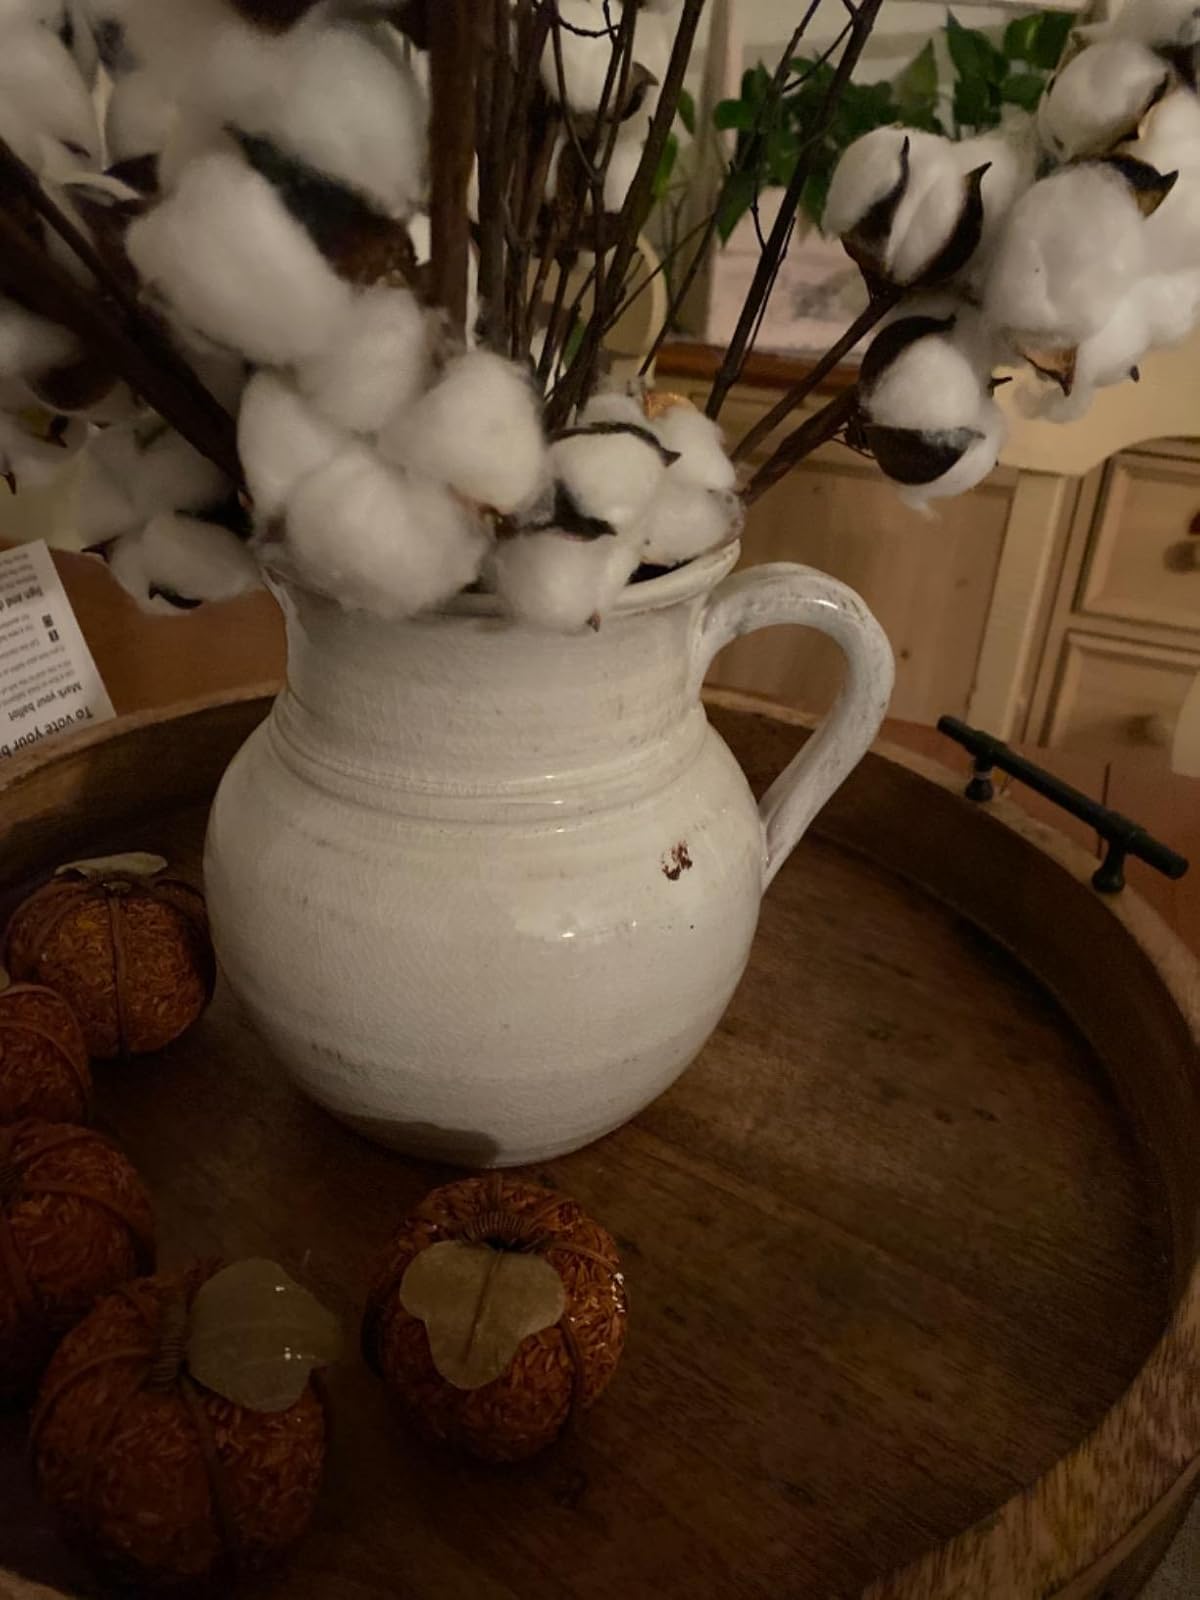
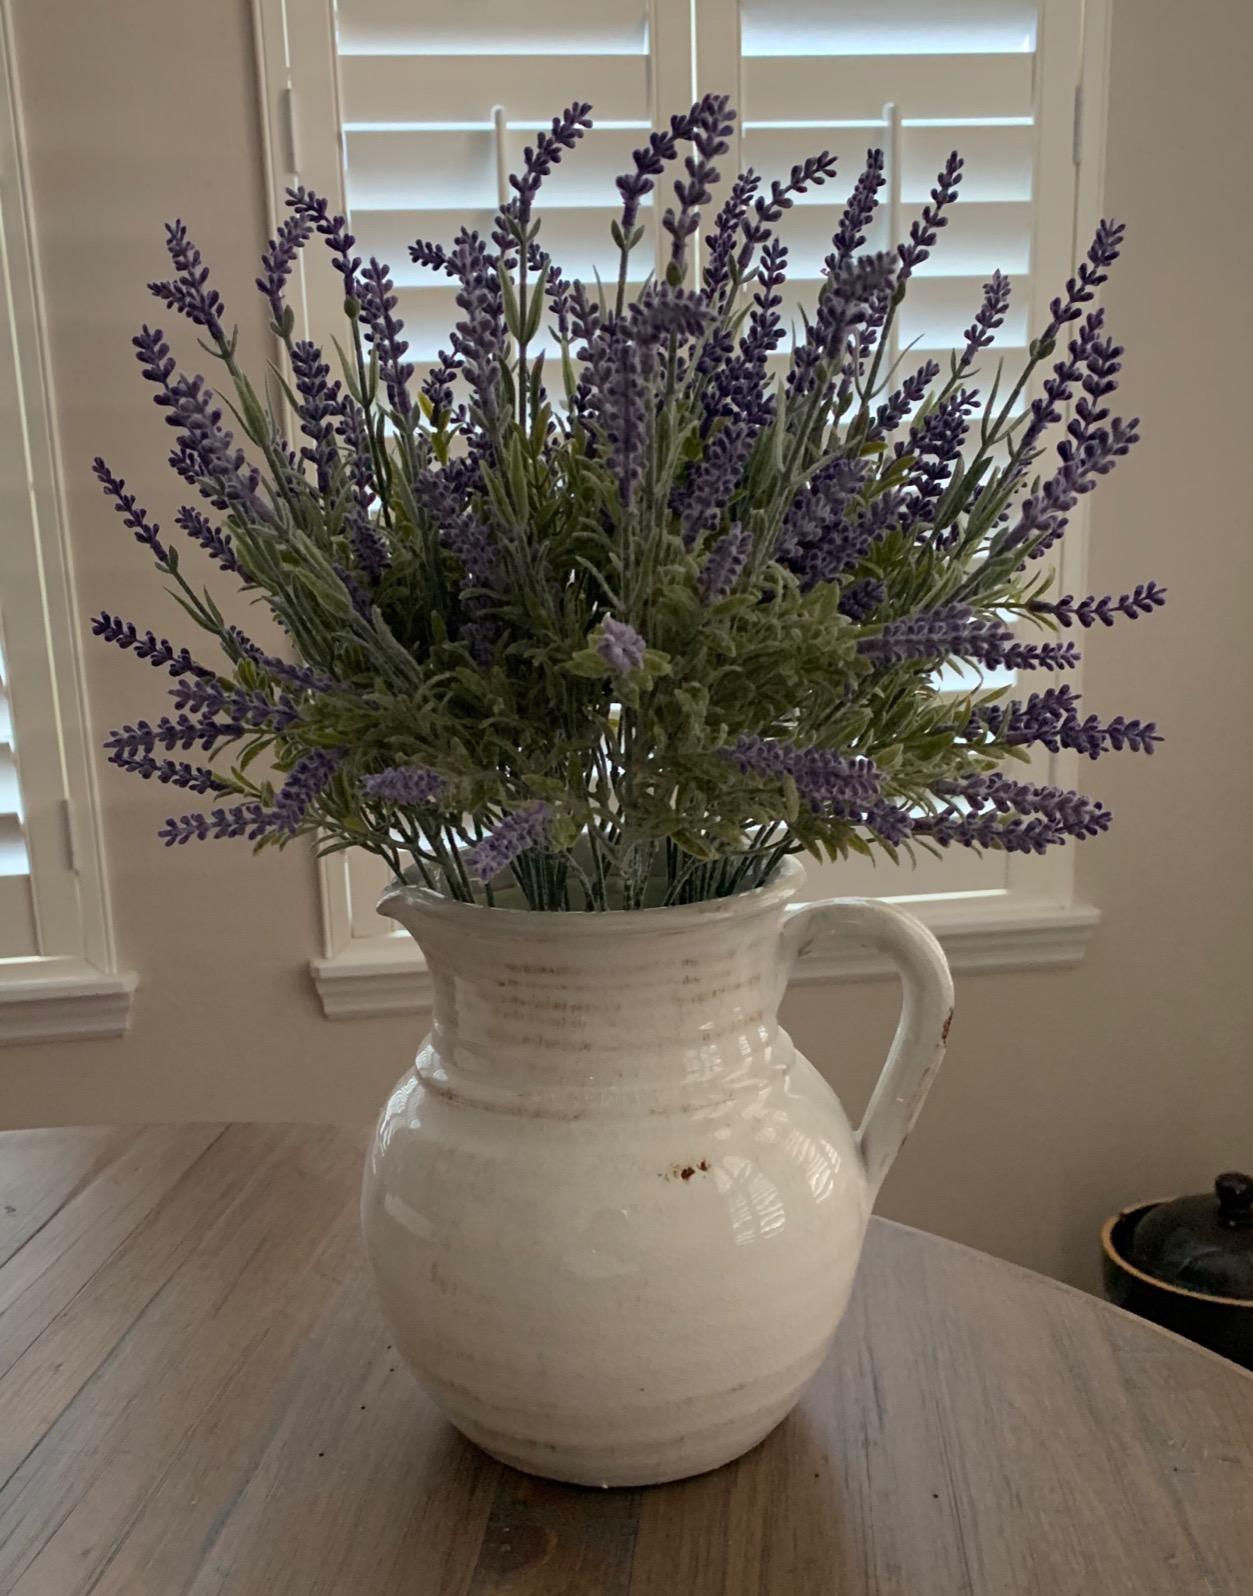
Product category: vase
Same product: yes